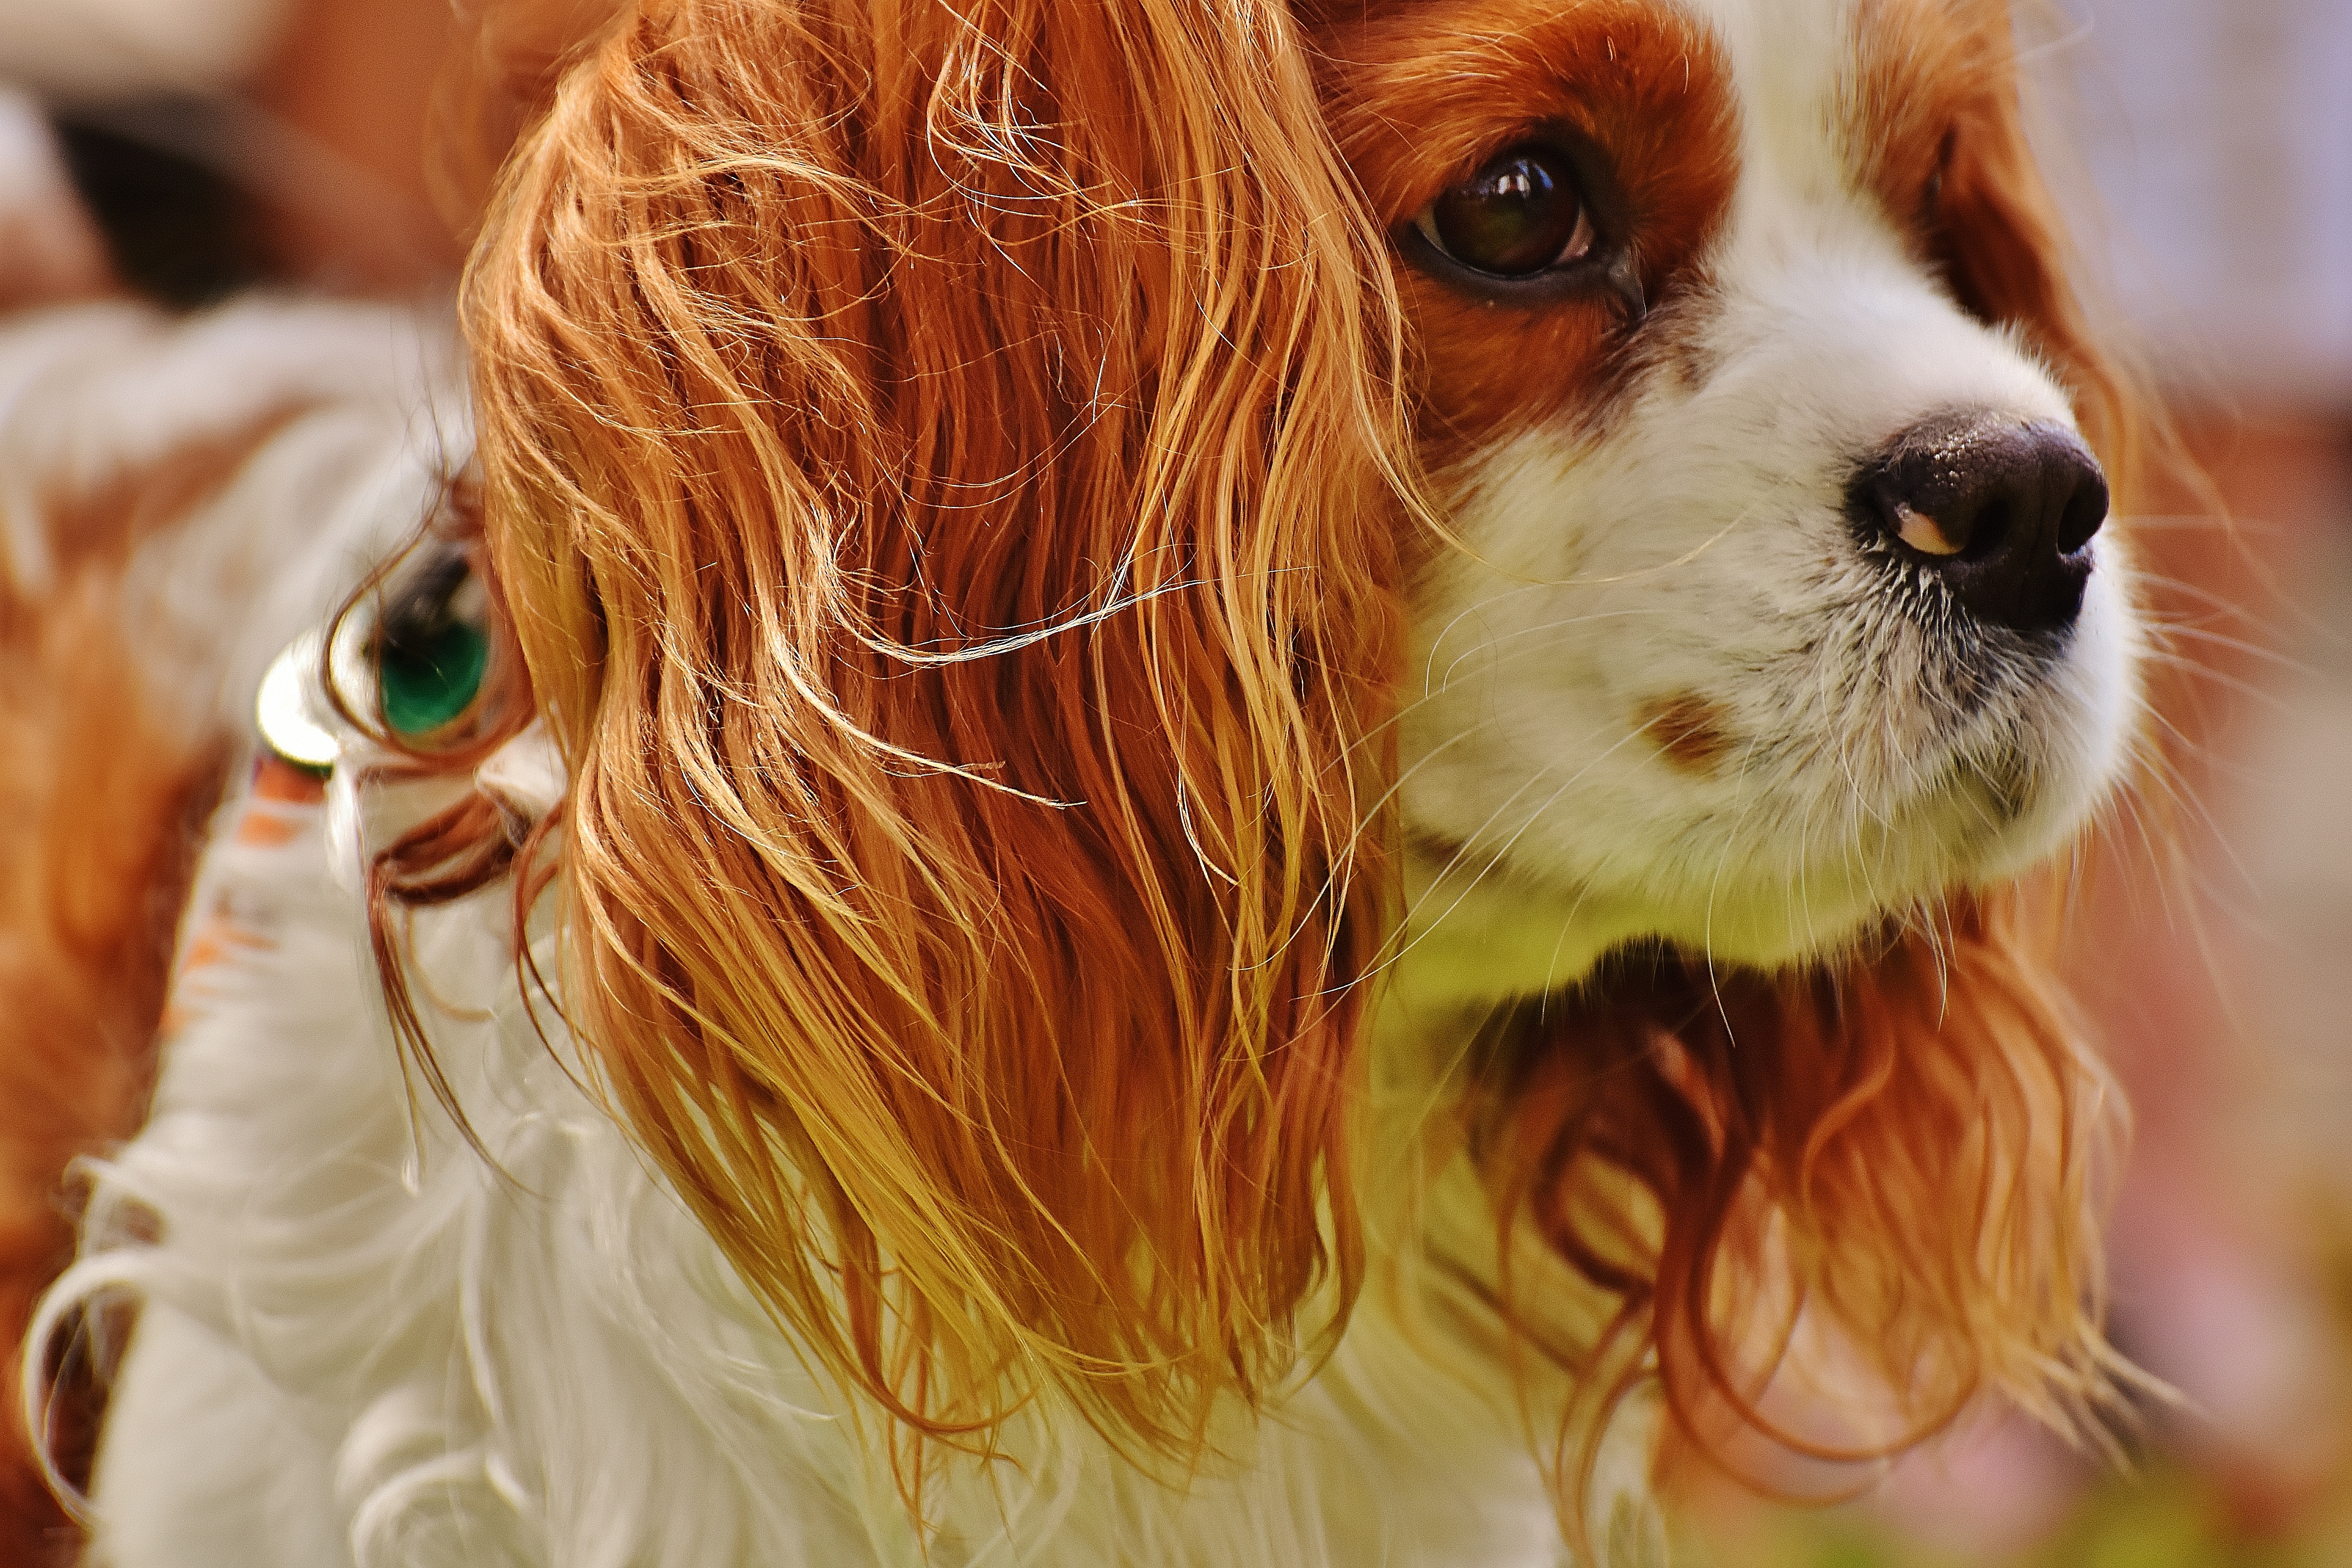
white, dog, animal, cute, pet, fur, brown, mammal, spaniel, close up, nose, eye, vertebrate, funny, cavalier king charles spaniel, king charles spaniel, dog like mammal